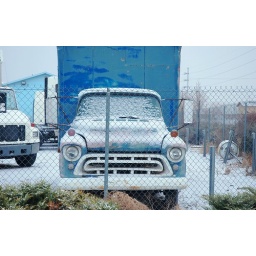
blue truck behind fence in the snow - Reno, NV